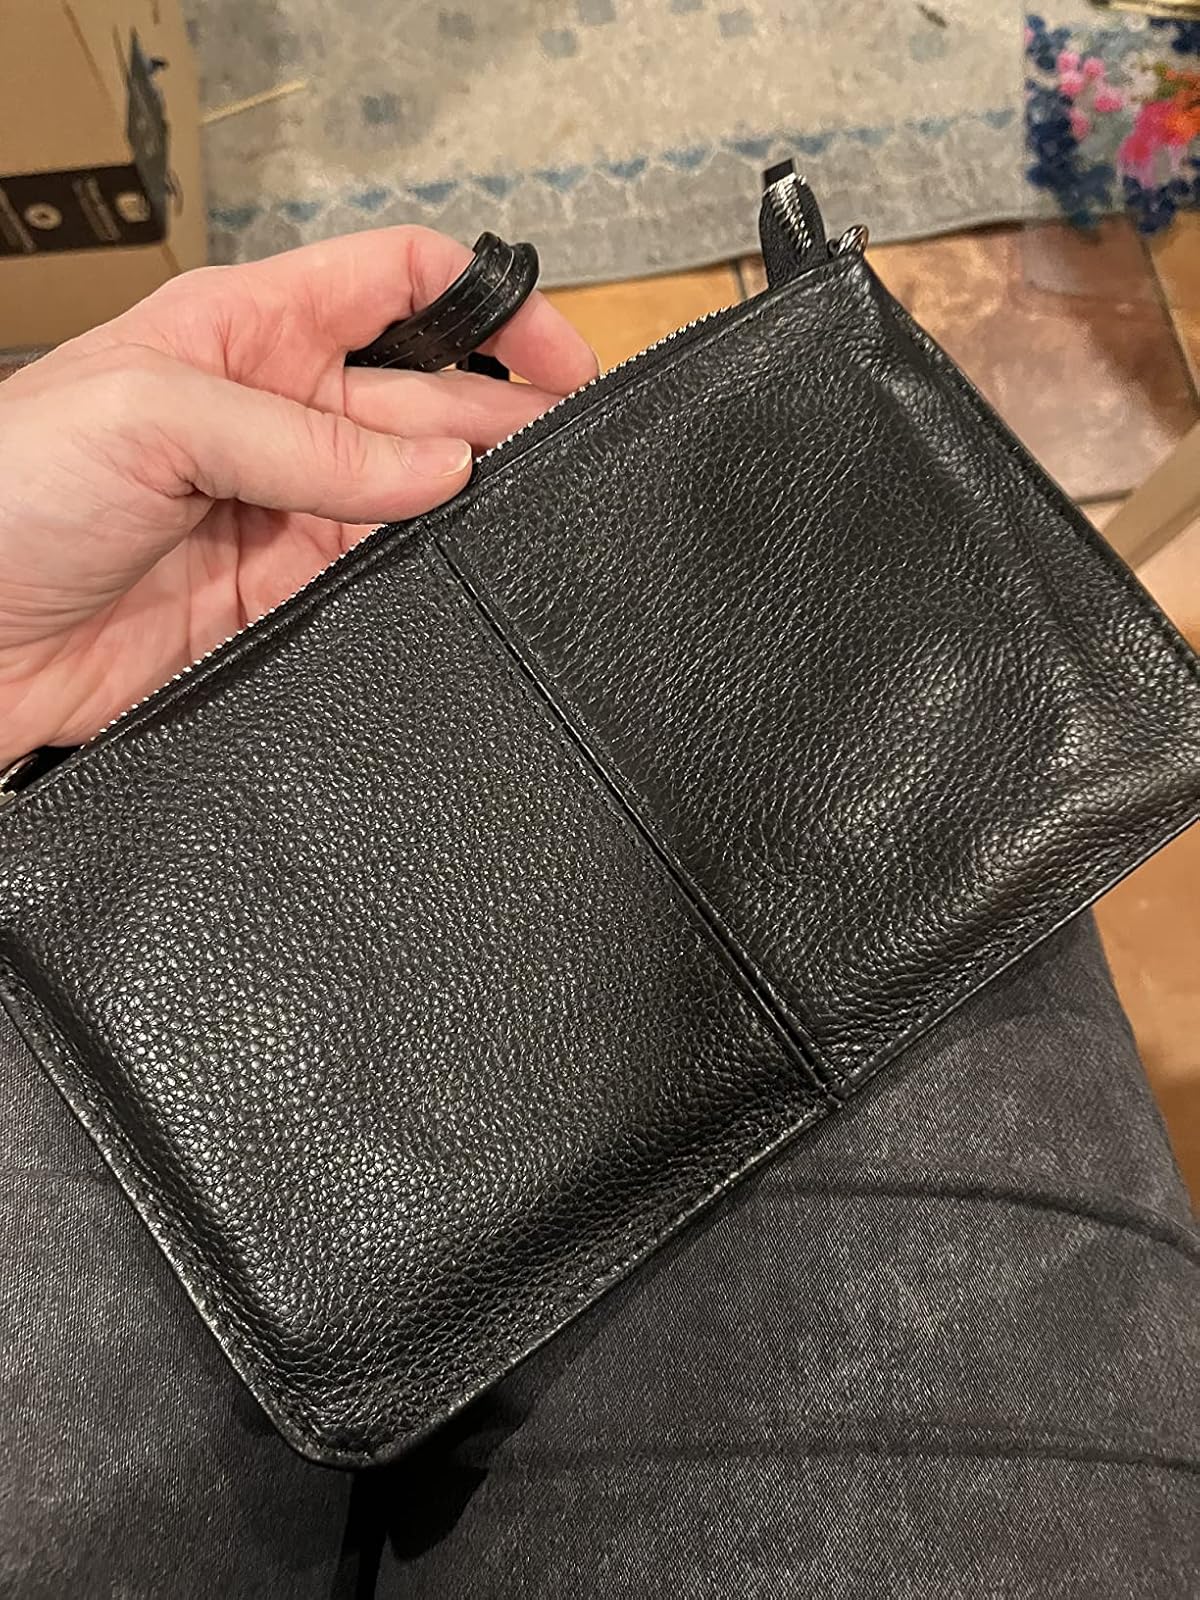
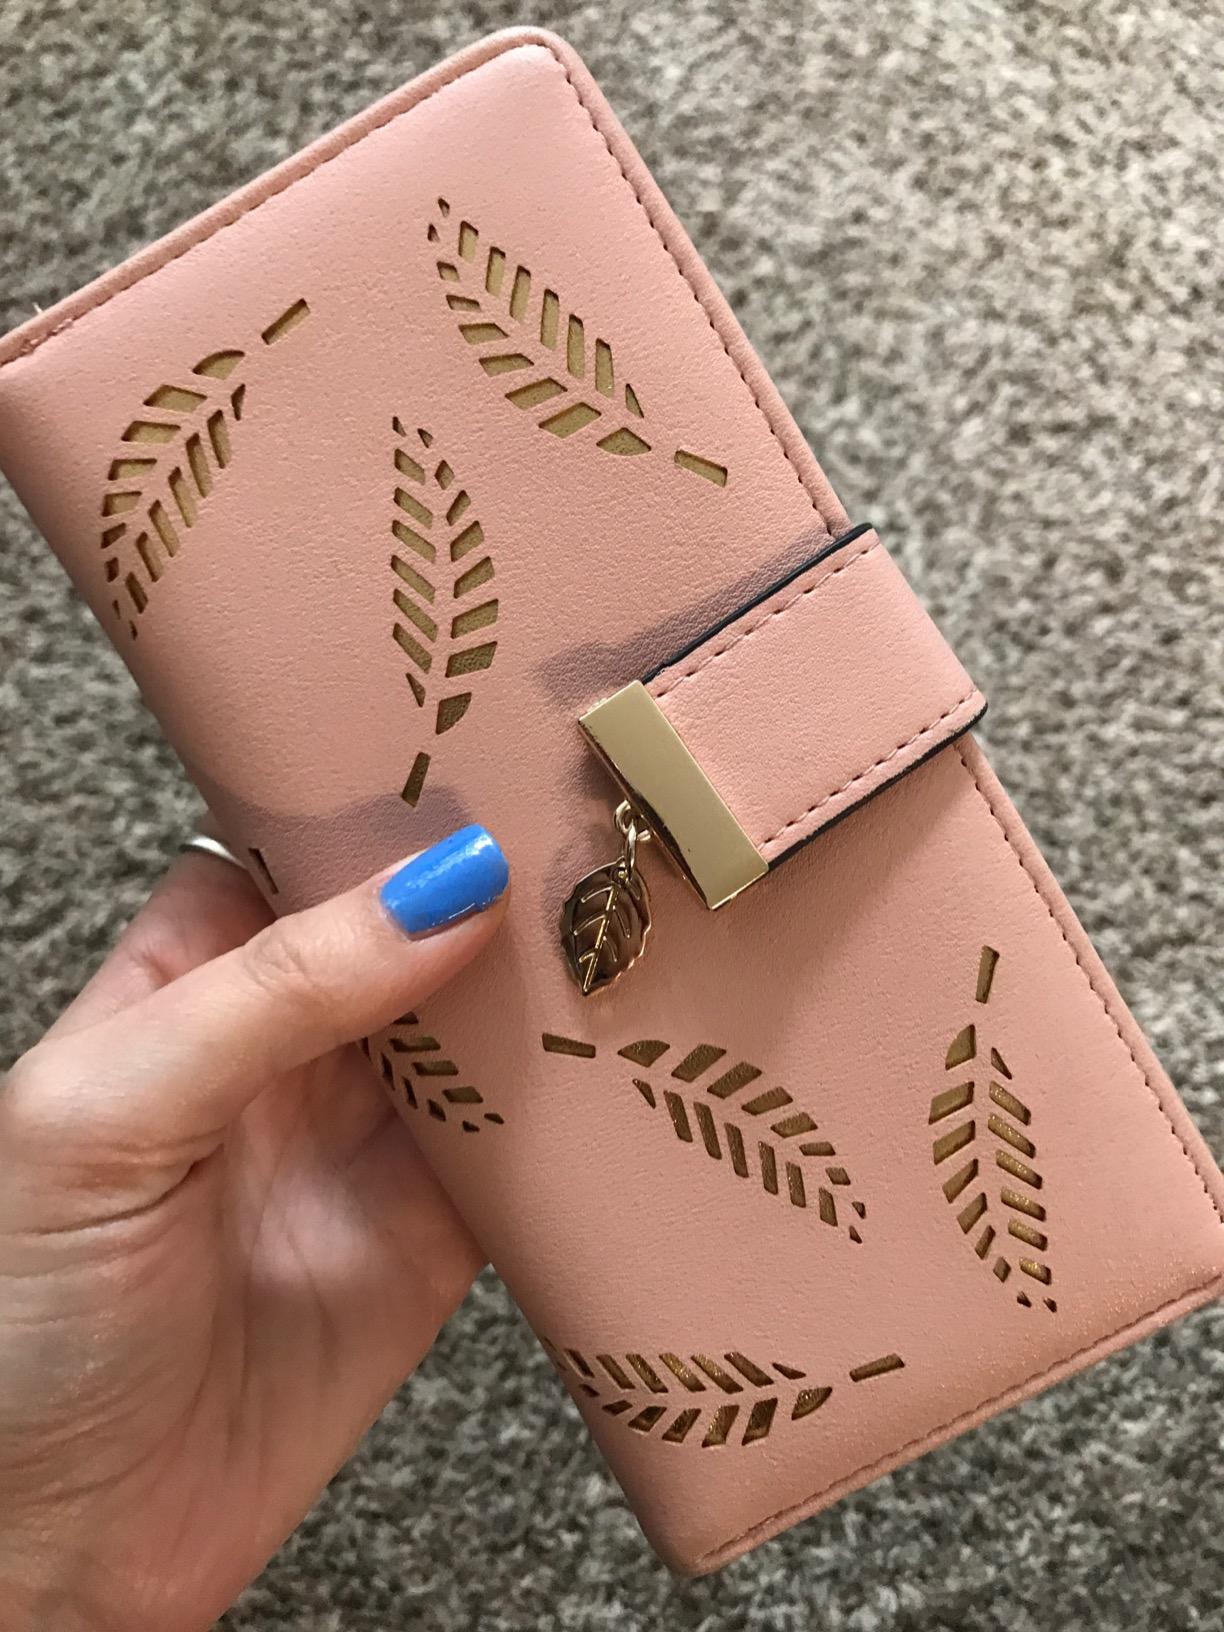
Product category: accessories_handbag
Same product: no